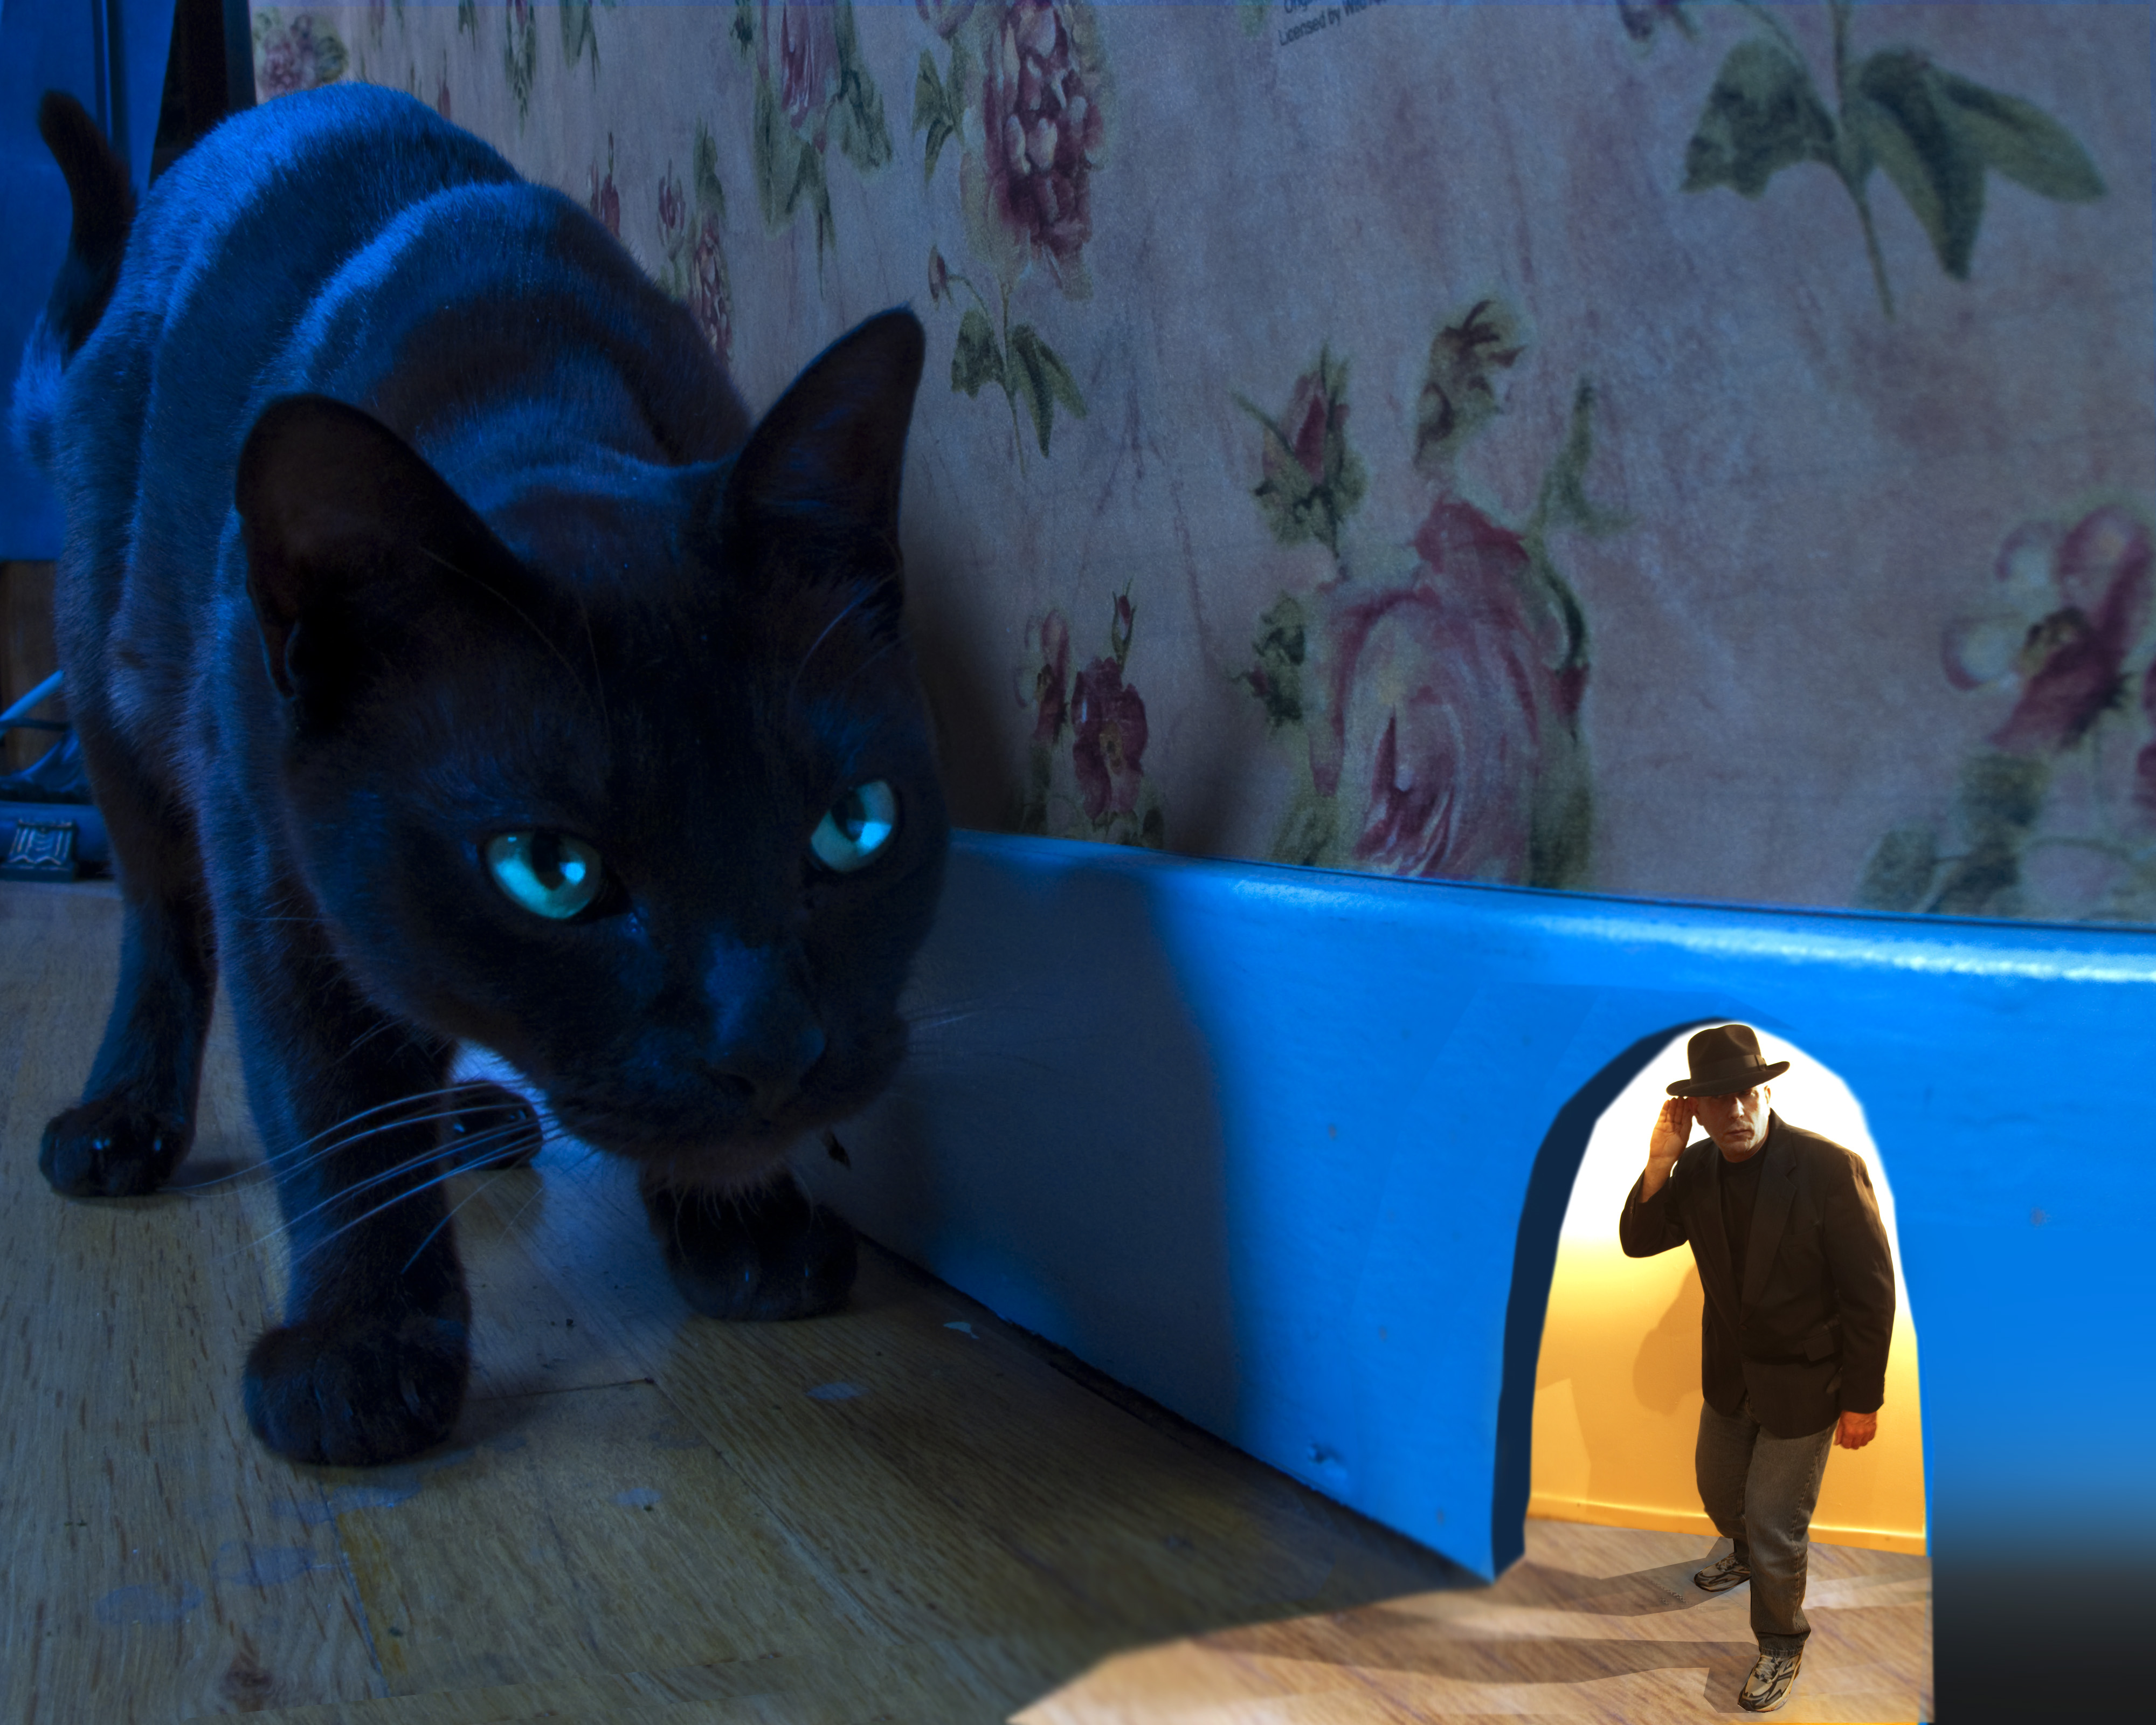
cat, mammal, blue, dream, vertebrate, isawyoufirst, sacramento, owie, hungrykitty, small to medium sized cats, cat like mammal